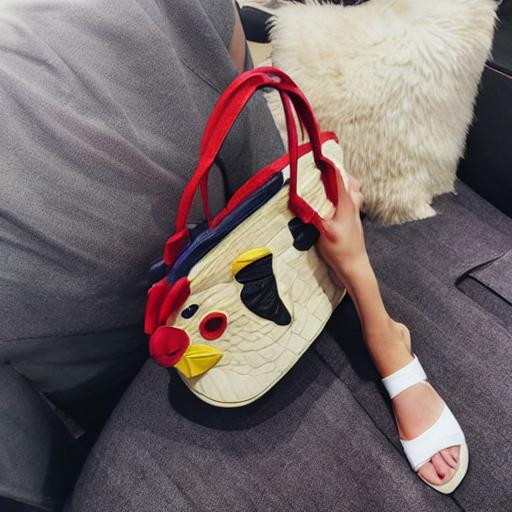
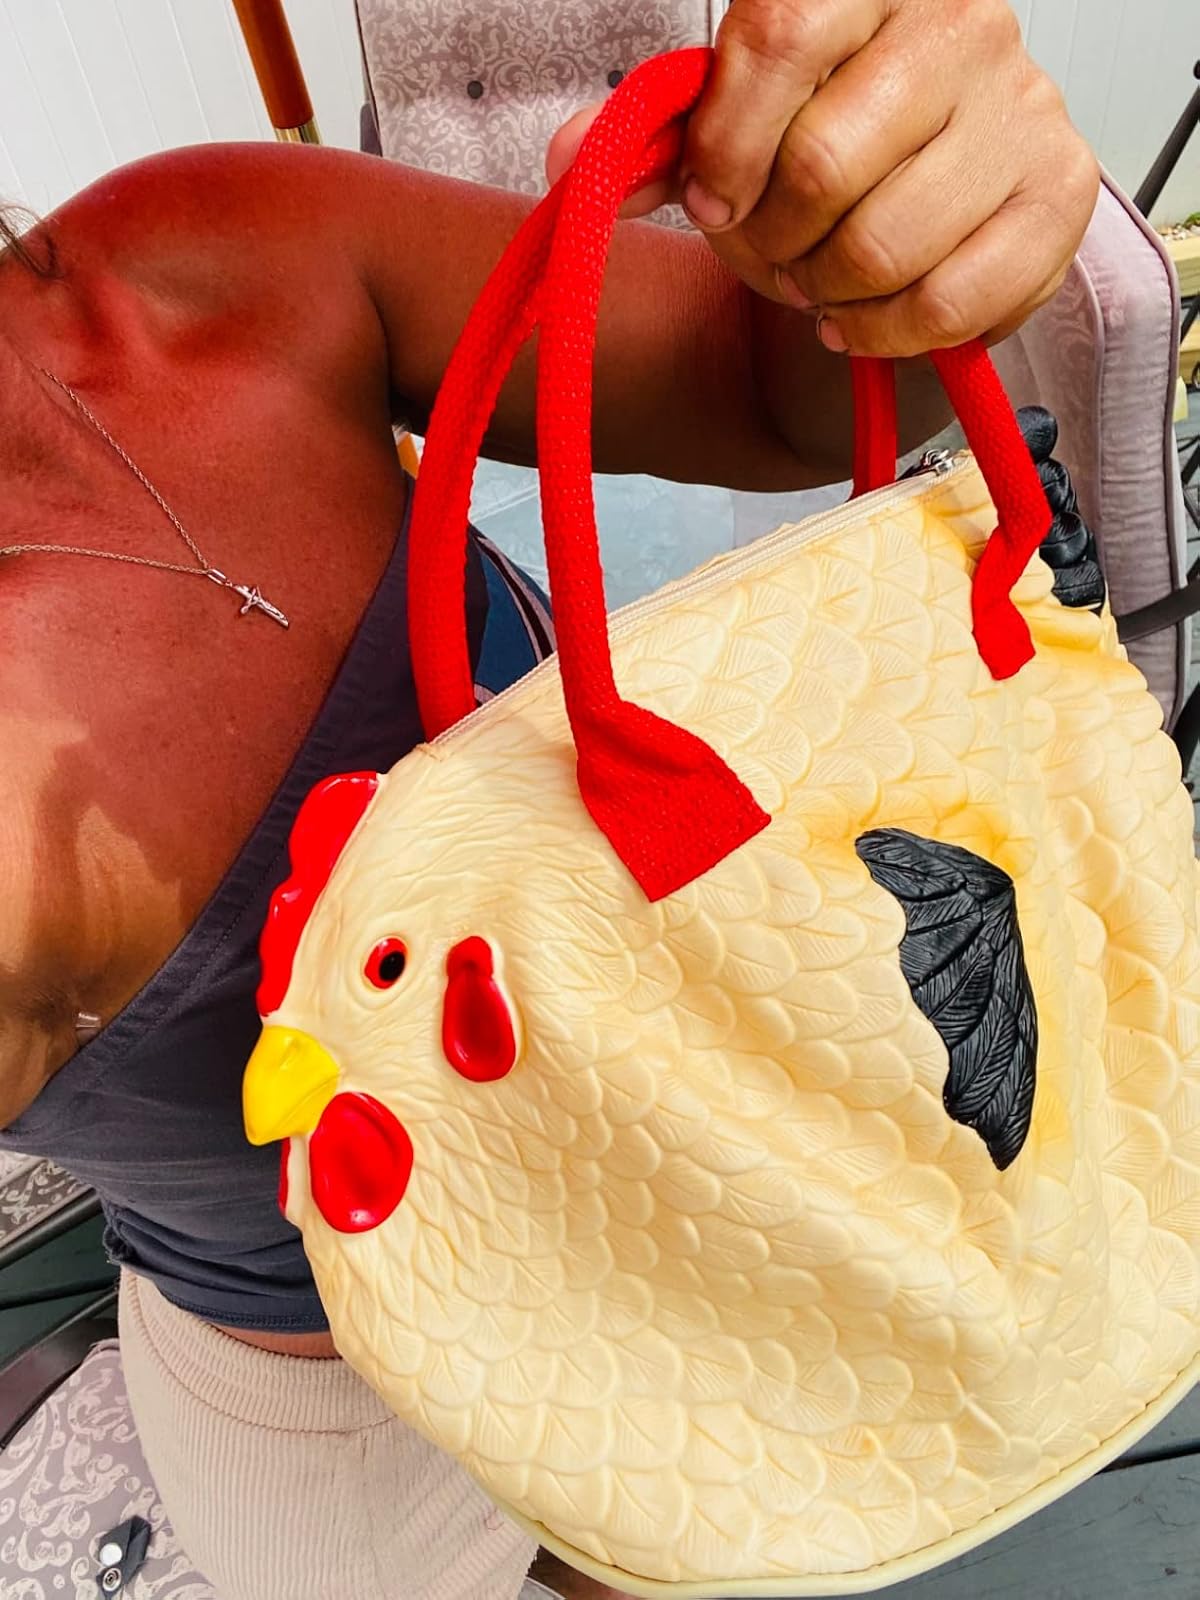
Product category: accessories_handbag
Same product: no